Fairs and festivals of Rajasthan

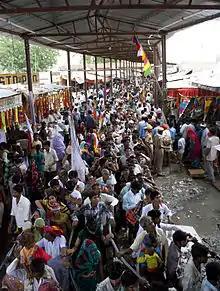
Devotees during the two month long carnival at Ramdevra

Pushkar, a famous Hindu pilgrimage about 11 km from Ajmer, hosts its fair on Kartika Purnima, attracting thousands of domestic and international visitors who bathe in Pushkar Lake to purify themselves. Pilgrims and tourists visit the Rang Ji and other temples for spiritual merit.